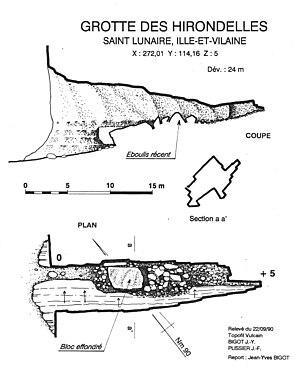
Grotte des Hirondelles. Topographie
La grotte des Hirondelles est une grotte marine de la pointe du Décollé, située dans la commune de Saint-Lunaire, département d'Ille-et-Vilaine.